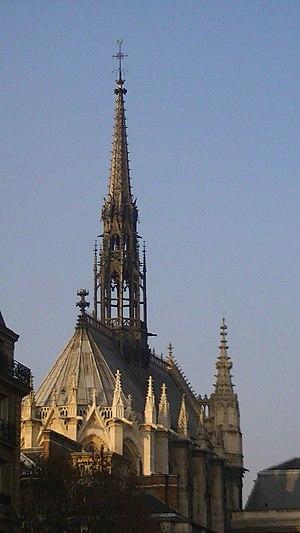
La Chapelle royale était une institution religieuse relevant du roi de France, destinée à chanter et jouer dans les offices religieux royaux. La célébration chantée des offices religieux a certainement toujours fait partie du christianisme. Lorsque Clovis fonde le royaume Franc, il se convertit au christianisme et il crée à ses côtés une institution pour la célébration des offices royaux ; la Chapelle royale est née. Au fil des siècles, elle sera composée d'ecclésiastiques et de laïcs, elle étendra son rôle en fournissant des évêques et en éduquant les futurs rois de France, qu'elle accompagnera tout au long de l'histoire jusqu'à sa disparition, avec la monarchie d'Ancien Régime, dans les tourbillons de la Révolution française.